Dover, Tennessee

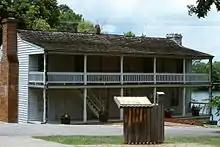
The Dover Hotel was the site of the unconditional surrender of General Buckner to General Grant in 1862

Dover is a city in and the county seat of Stewart County, Tennessee, west-northwest of Nashville on the Cumberland River. Fort Donelson National Cemetery is in Dover. The population was 1,442 at the 2000 census and the 2010 census showed a population of 1,417.